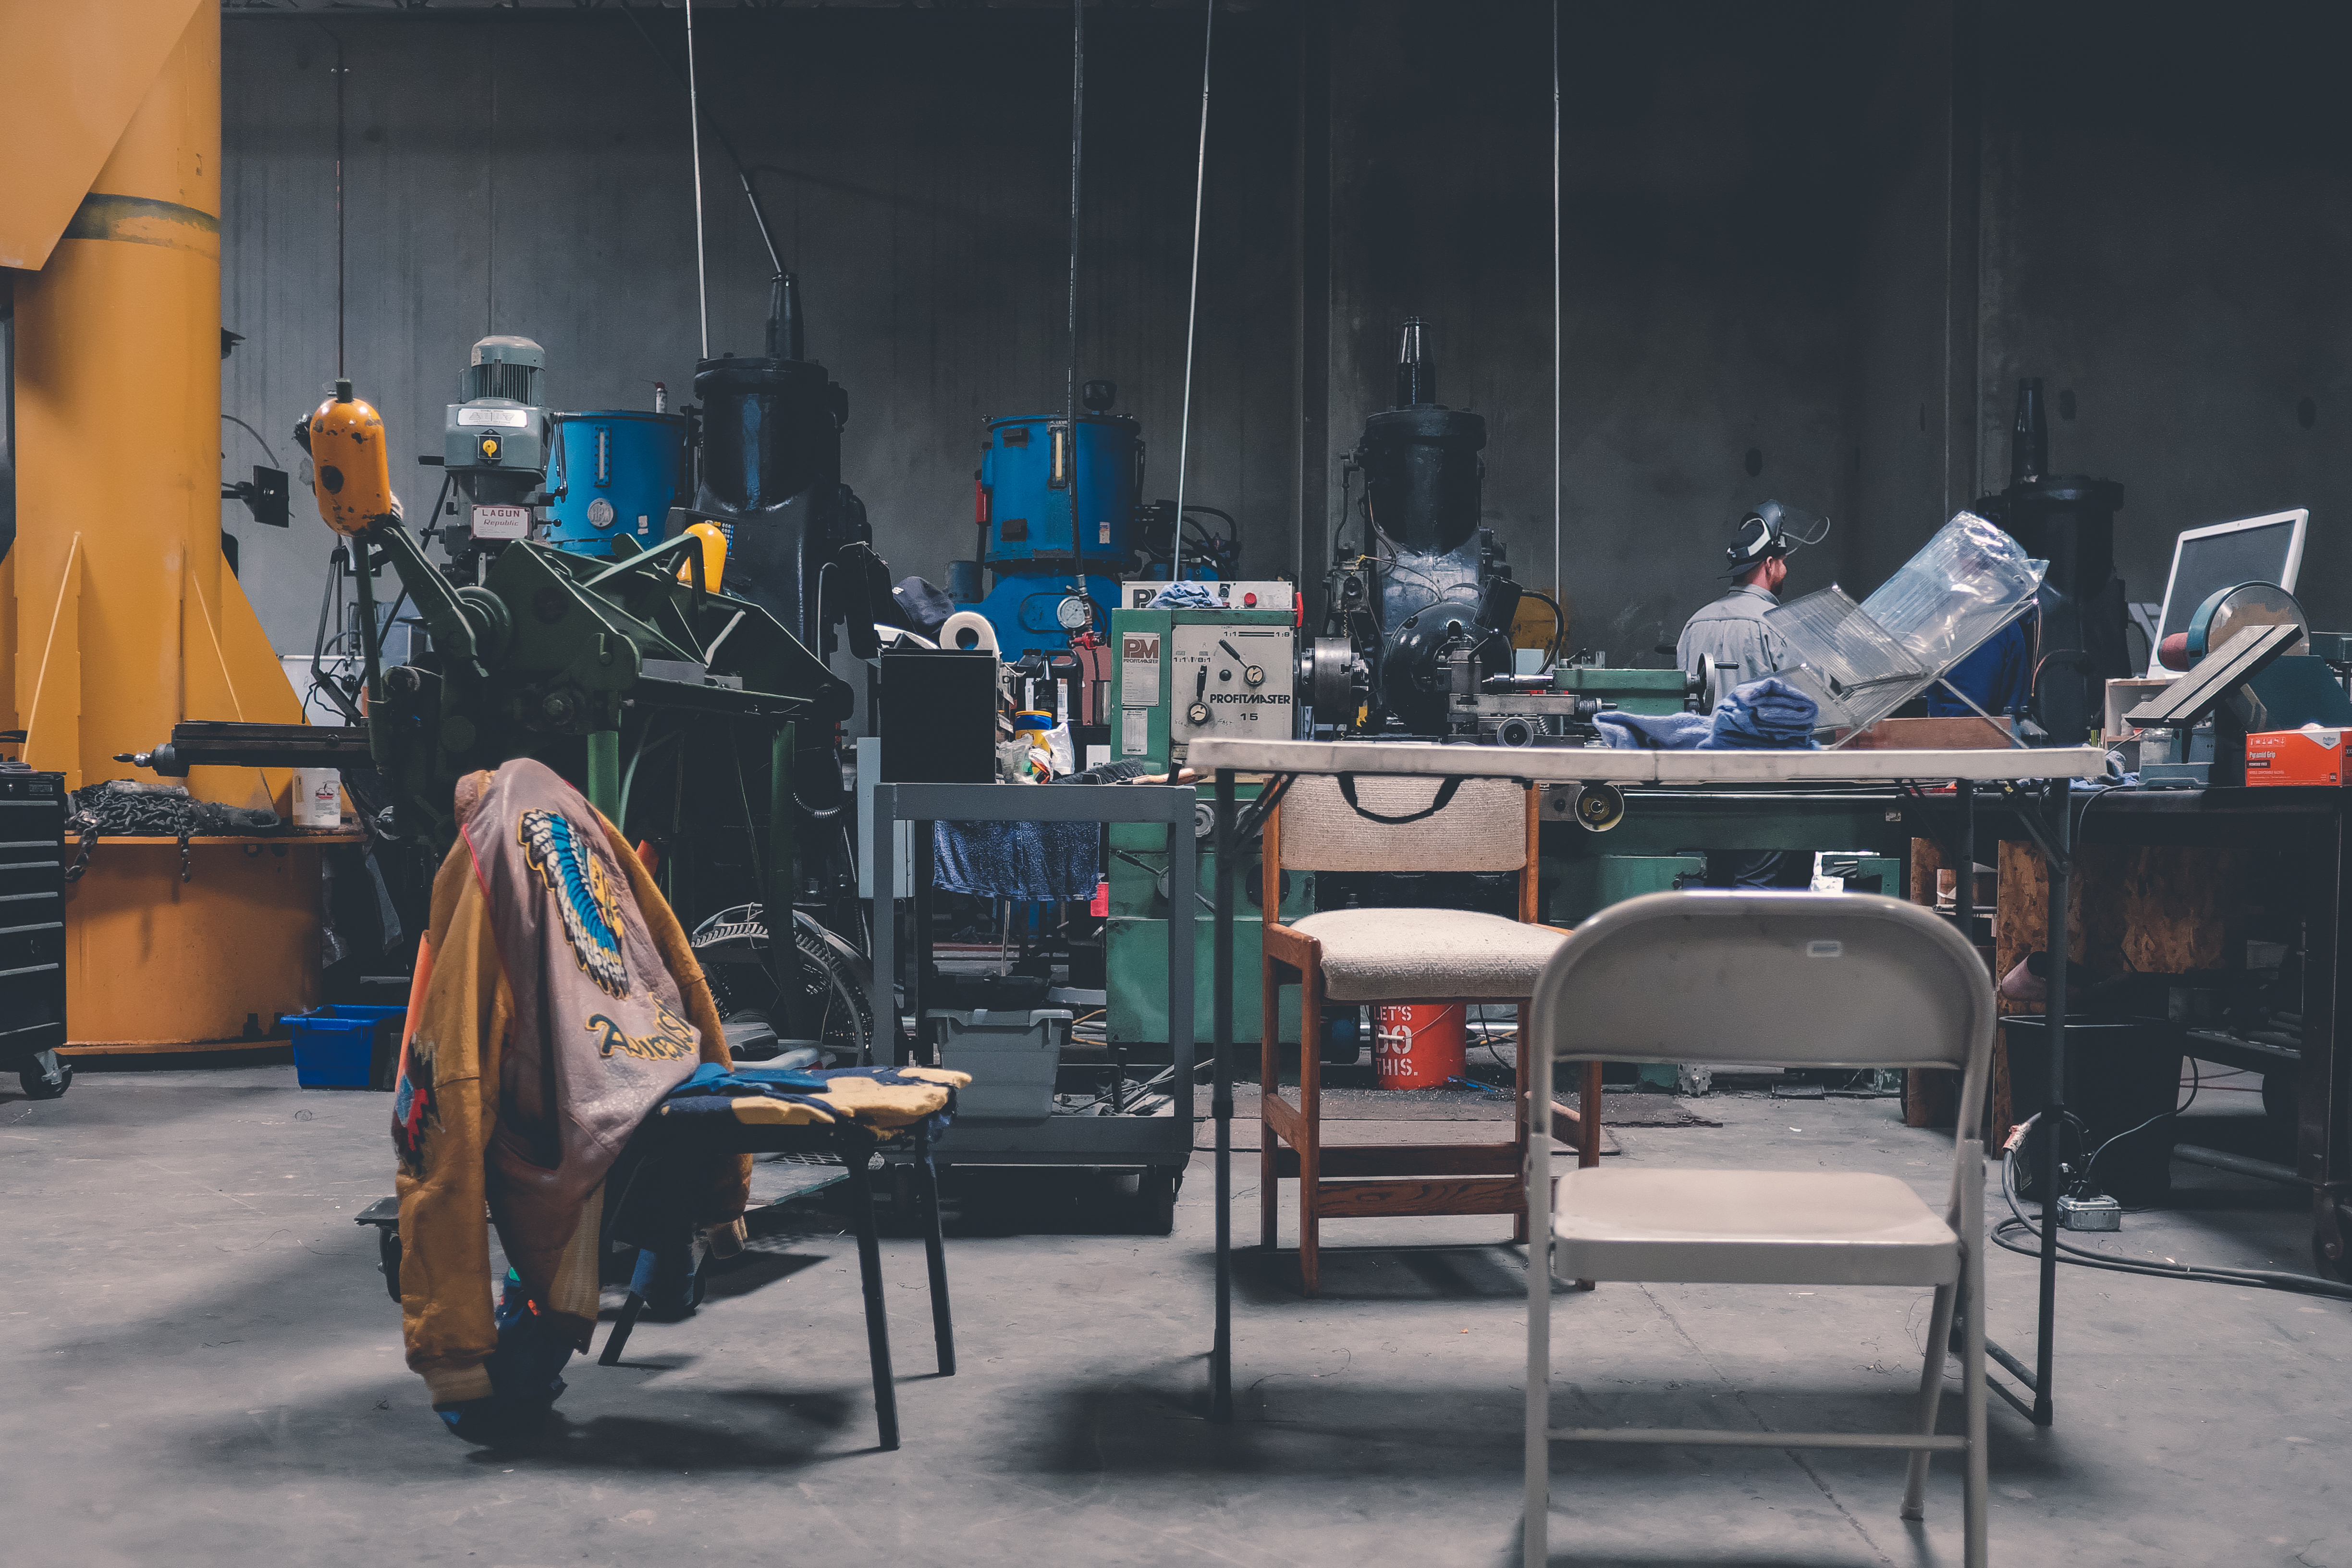
work, workshop, recreation, equipment, garage, warehouse, stage, performance